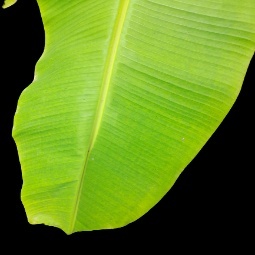
Label: Sulphur